Dramatism

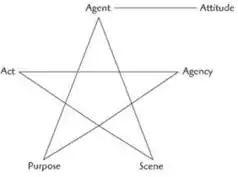

Over time, Burke realized that his pentad needed a sixth element, thereby turning it into a hexad. In the 1969 edition of "Grammar", Burke added a new element, 'Attitude Frame'. Attitude means "the preparation for an act, which would make it a kind of symbolic act, or incipient act." Burke created this in order to account for the complexity of a responses that may arise within an audience. He includes Attitude as an aspect of his writings about Frame.